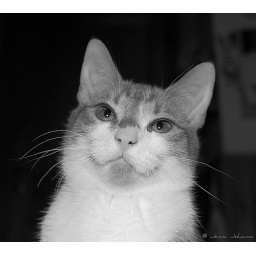
Bull in black & white